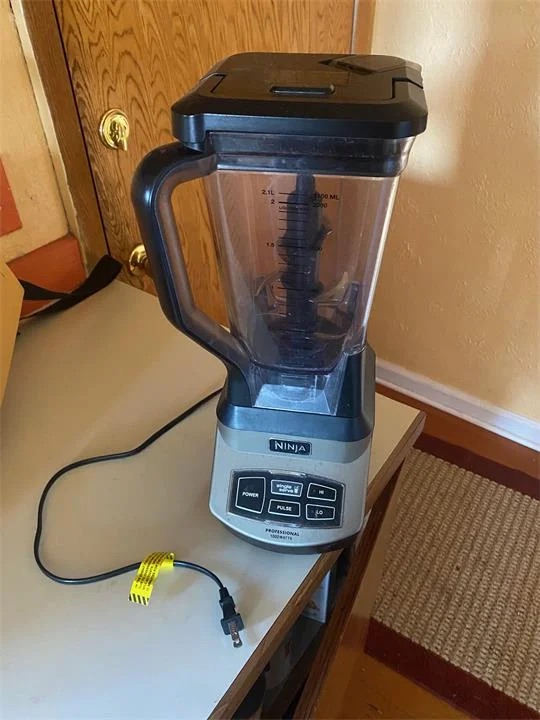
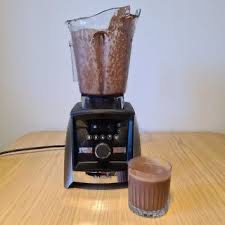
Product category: items_blender
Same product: no